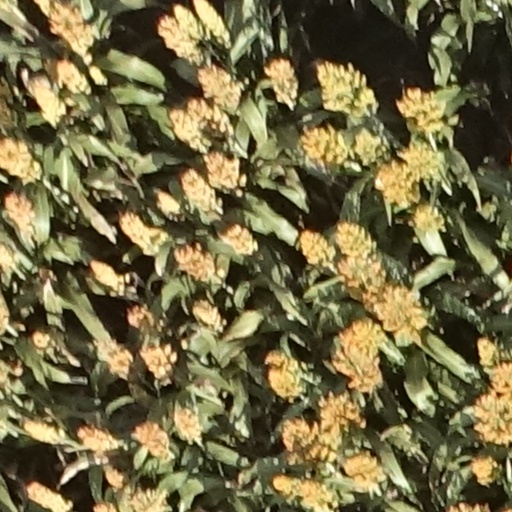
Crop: sorghum